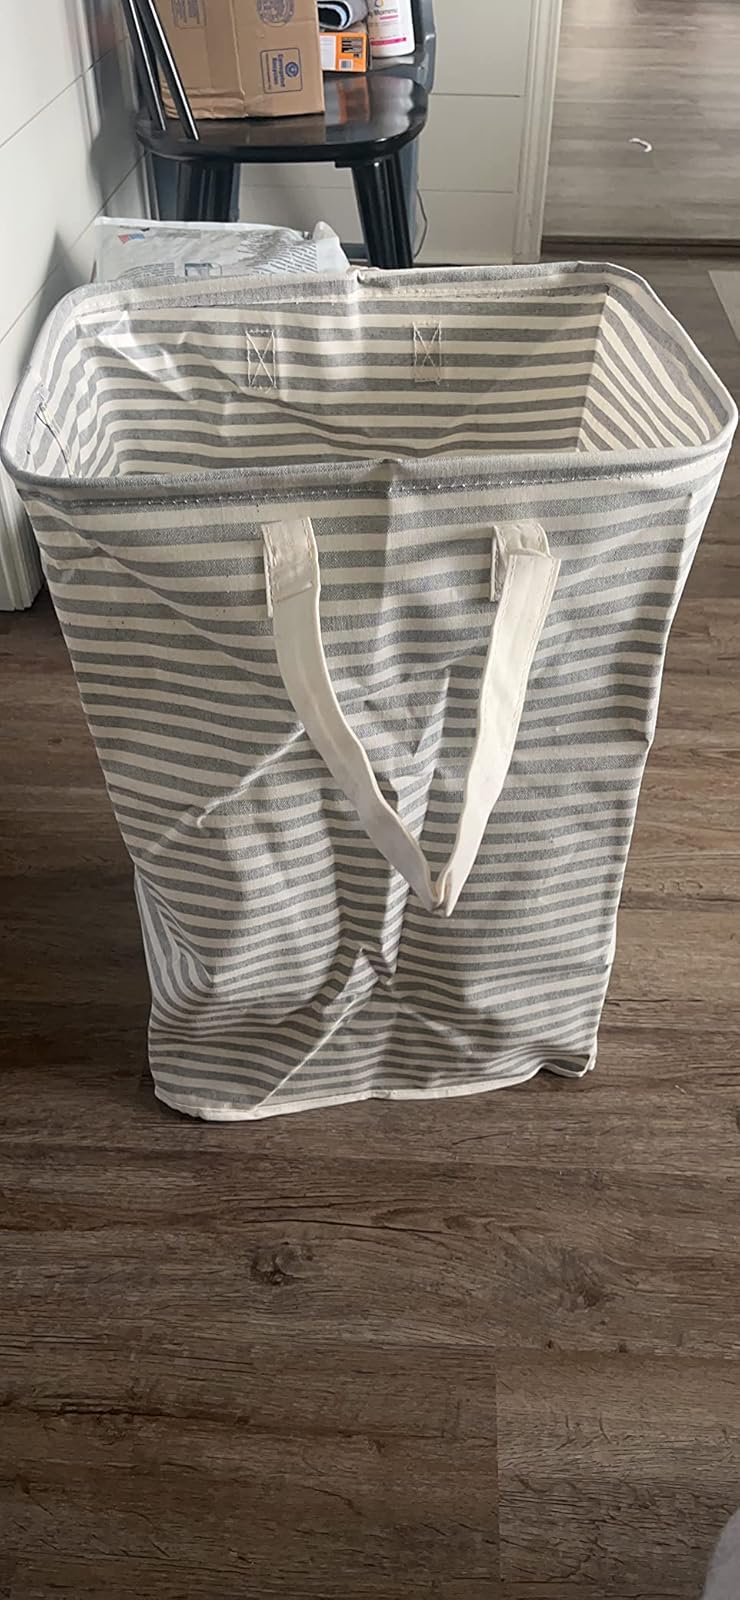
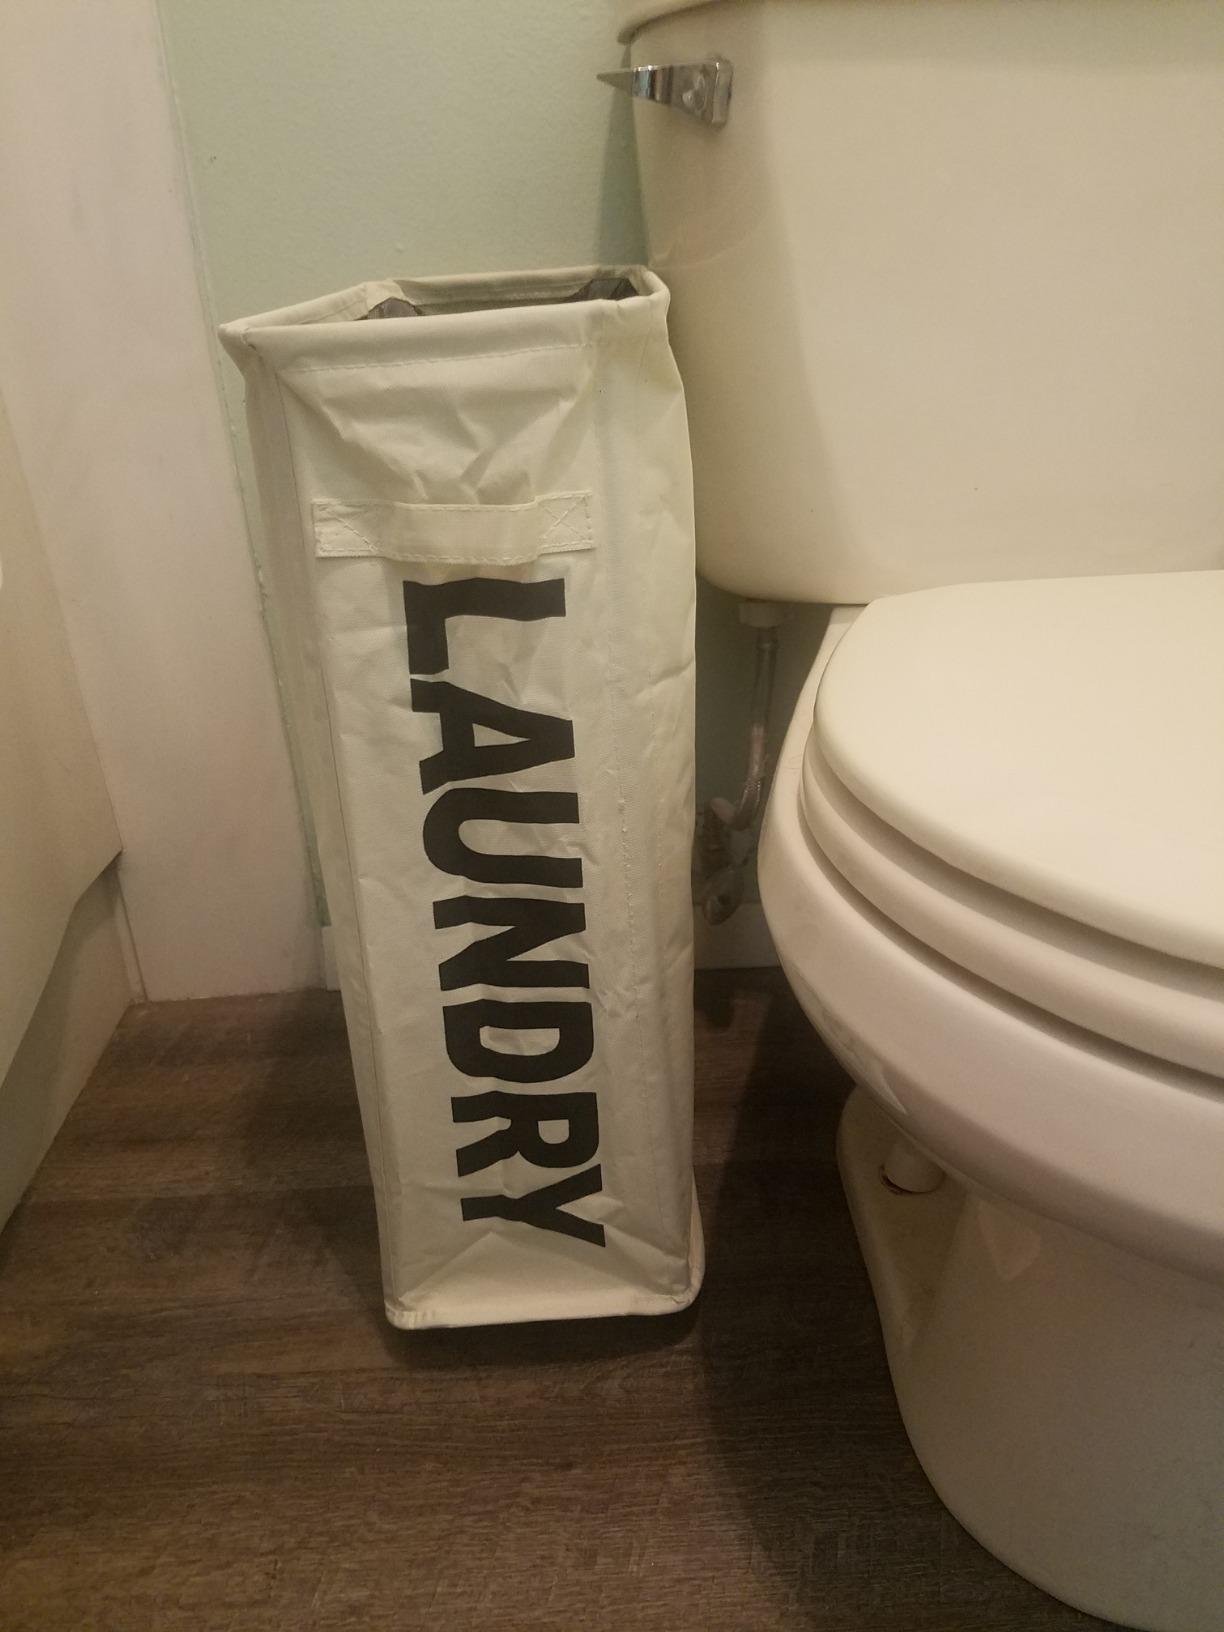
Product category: items_hamper
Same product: no